Federated Legion of Women

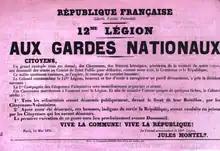
Proclamation of the "first company of volunteer citizen women", signed by ("Murailles politiques françaises", 1874).

The Federated Legion of Women was an armed unit composed of women active during the Paris Commune in May 1871. It was founded in the 12th arrondissement, with the intended mission of hunting down deserters. The legion had uniforms, parades, and a standard-bearer, and was led by two officers, Colonel Adélaïde Valentin and Captain Louise Neckbecker. There were an estimated 20-100 members, most from working-class backgrounds. They held and attended meetings in Parisian political clubs, where they incited citizens to take up arms. After the defeat of the Commune, arrested members were given heavy sentences, including forced labour and deportation.